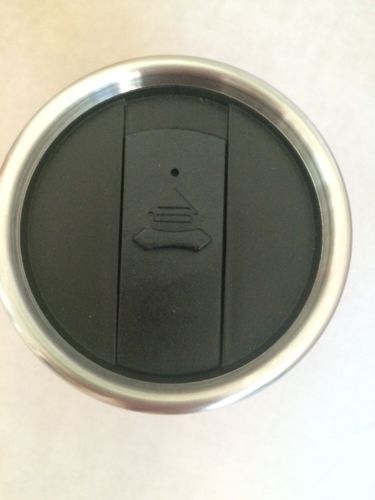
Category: mug